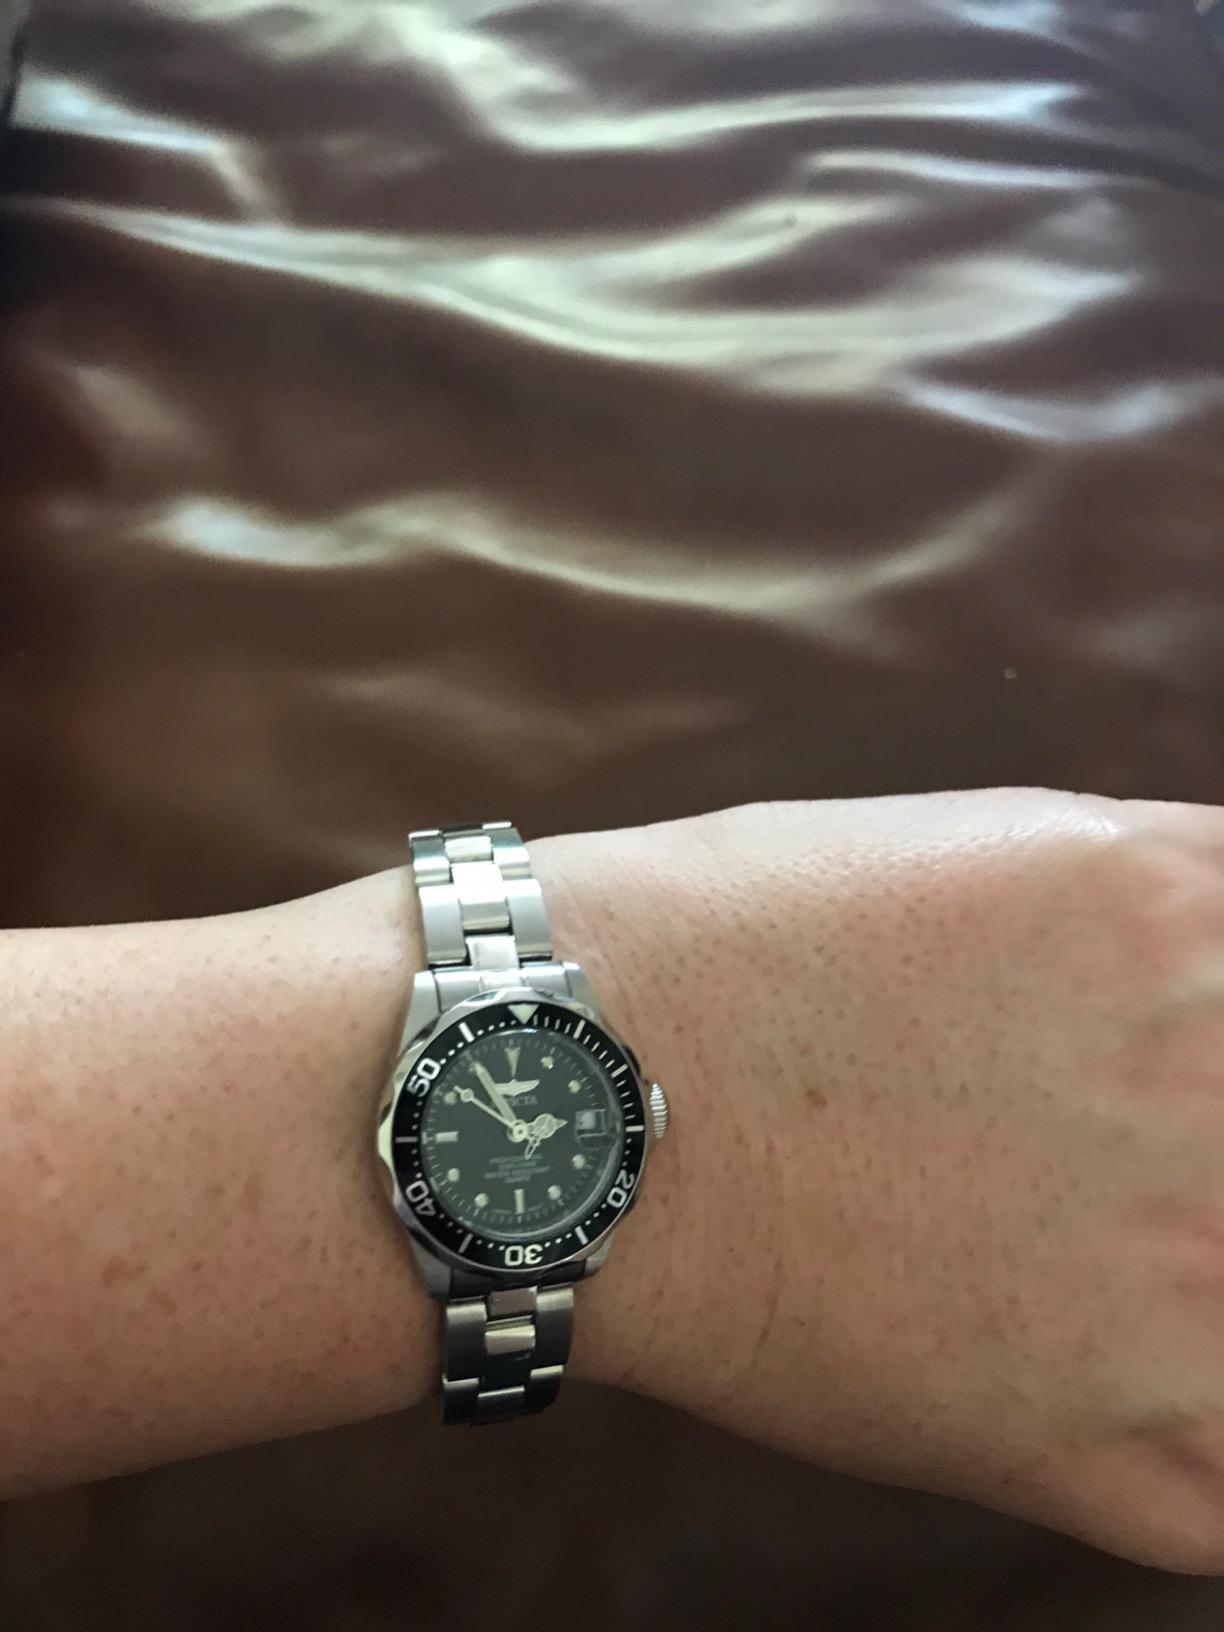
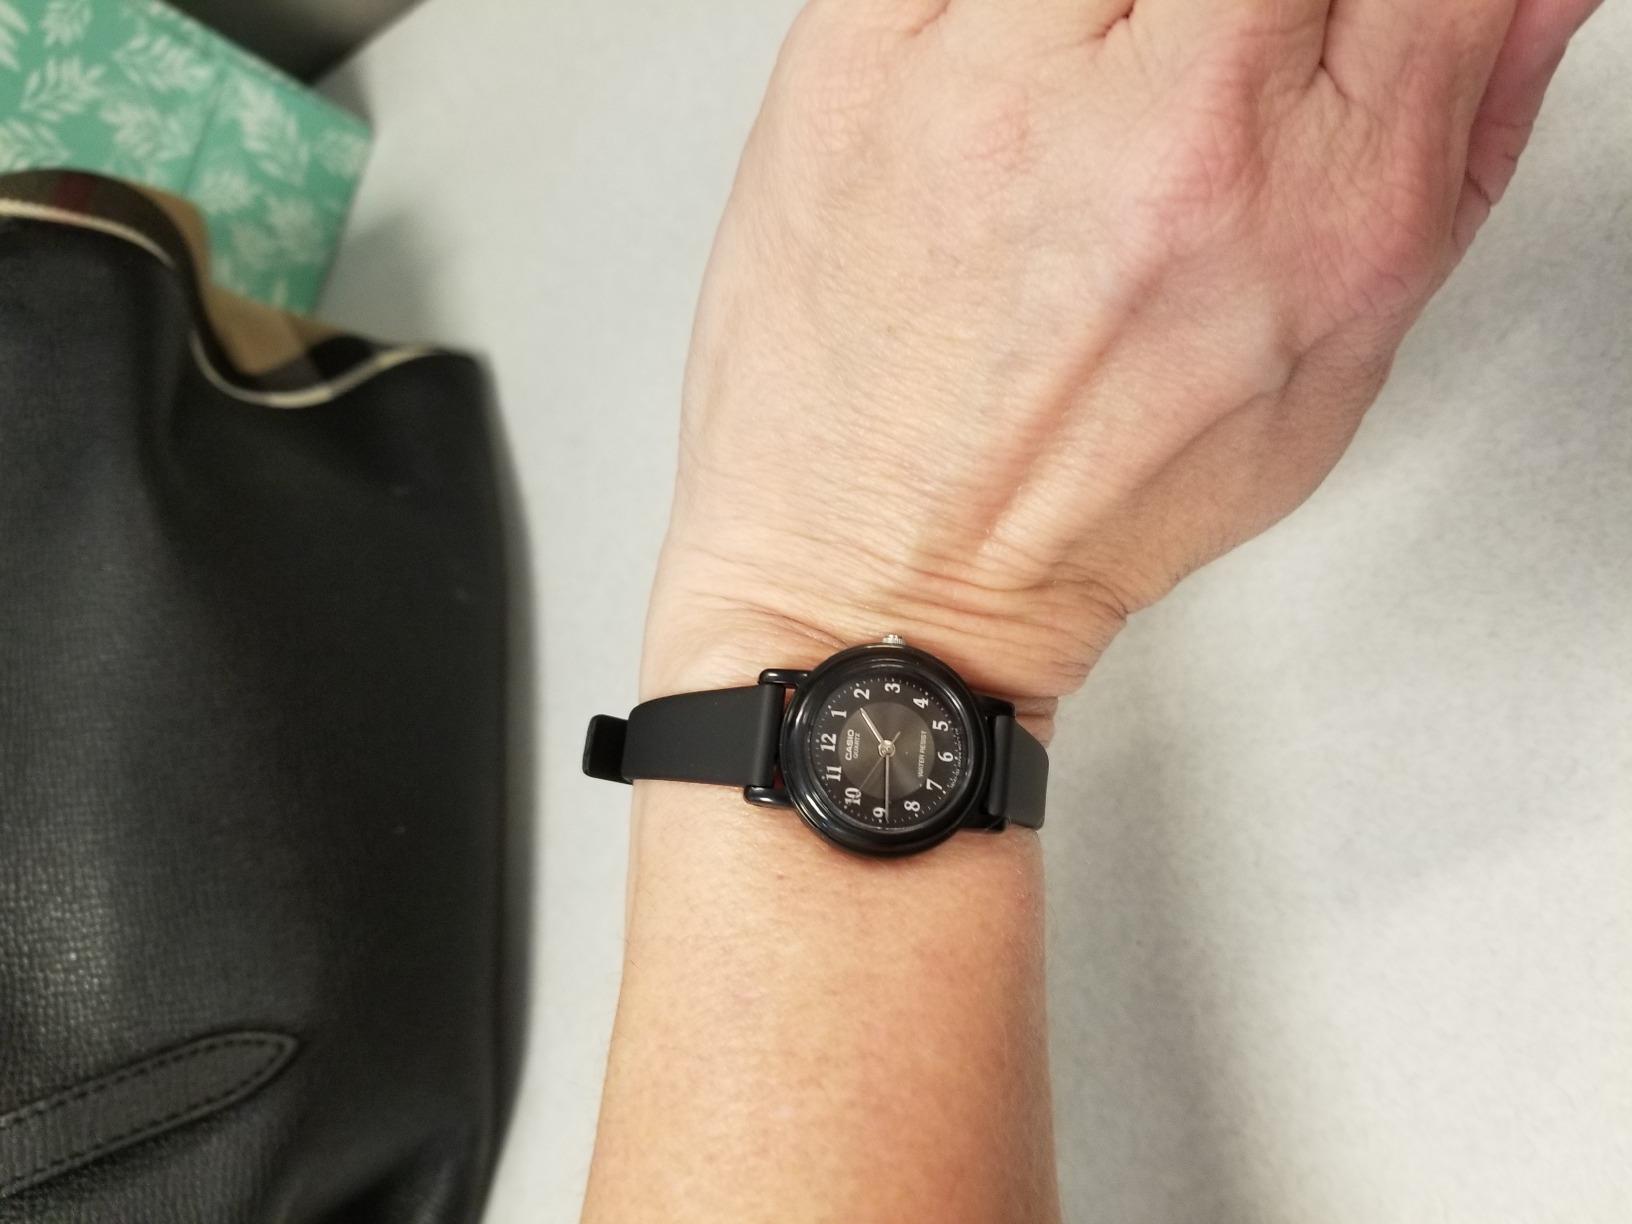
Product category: accessories_watch
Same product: no